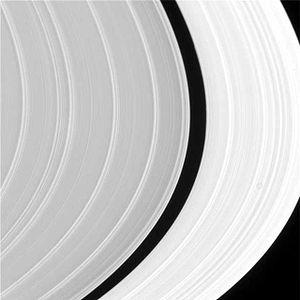
La division de Cassini est la région des anneaux de Saturne qui sépare les anneaux A et B de la planète Saturne.